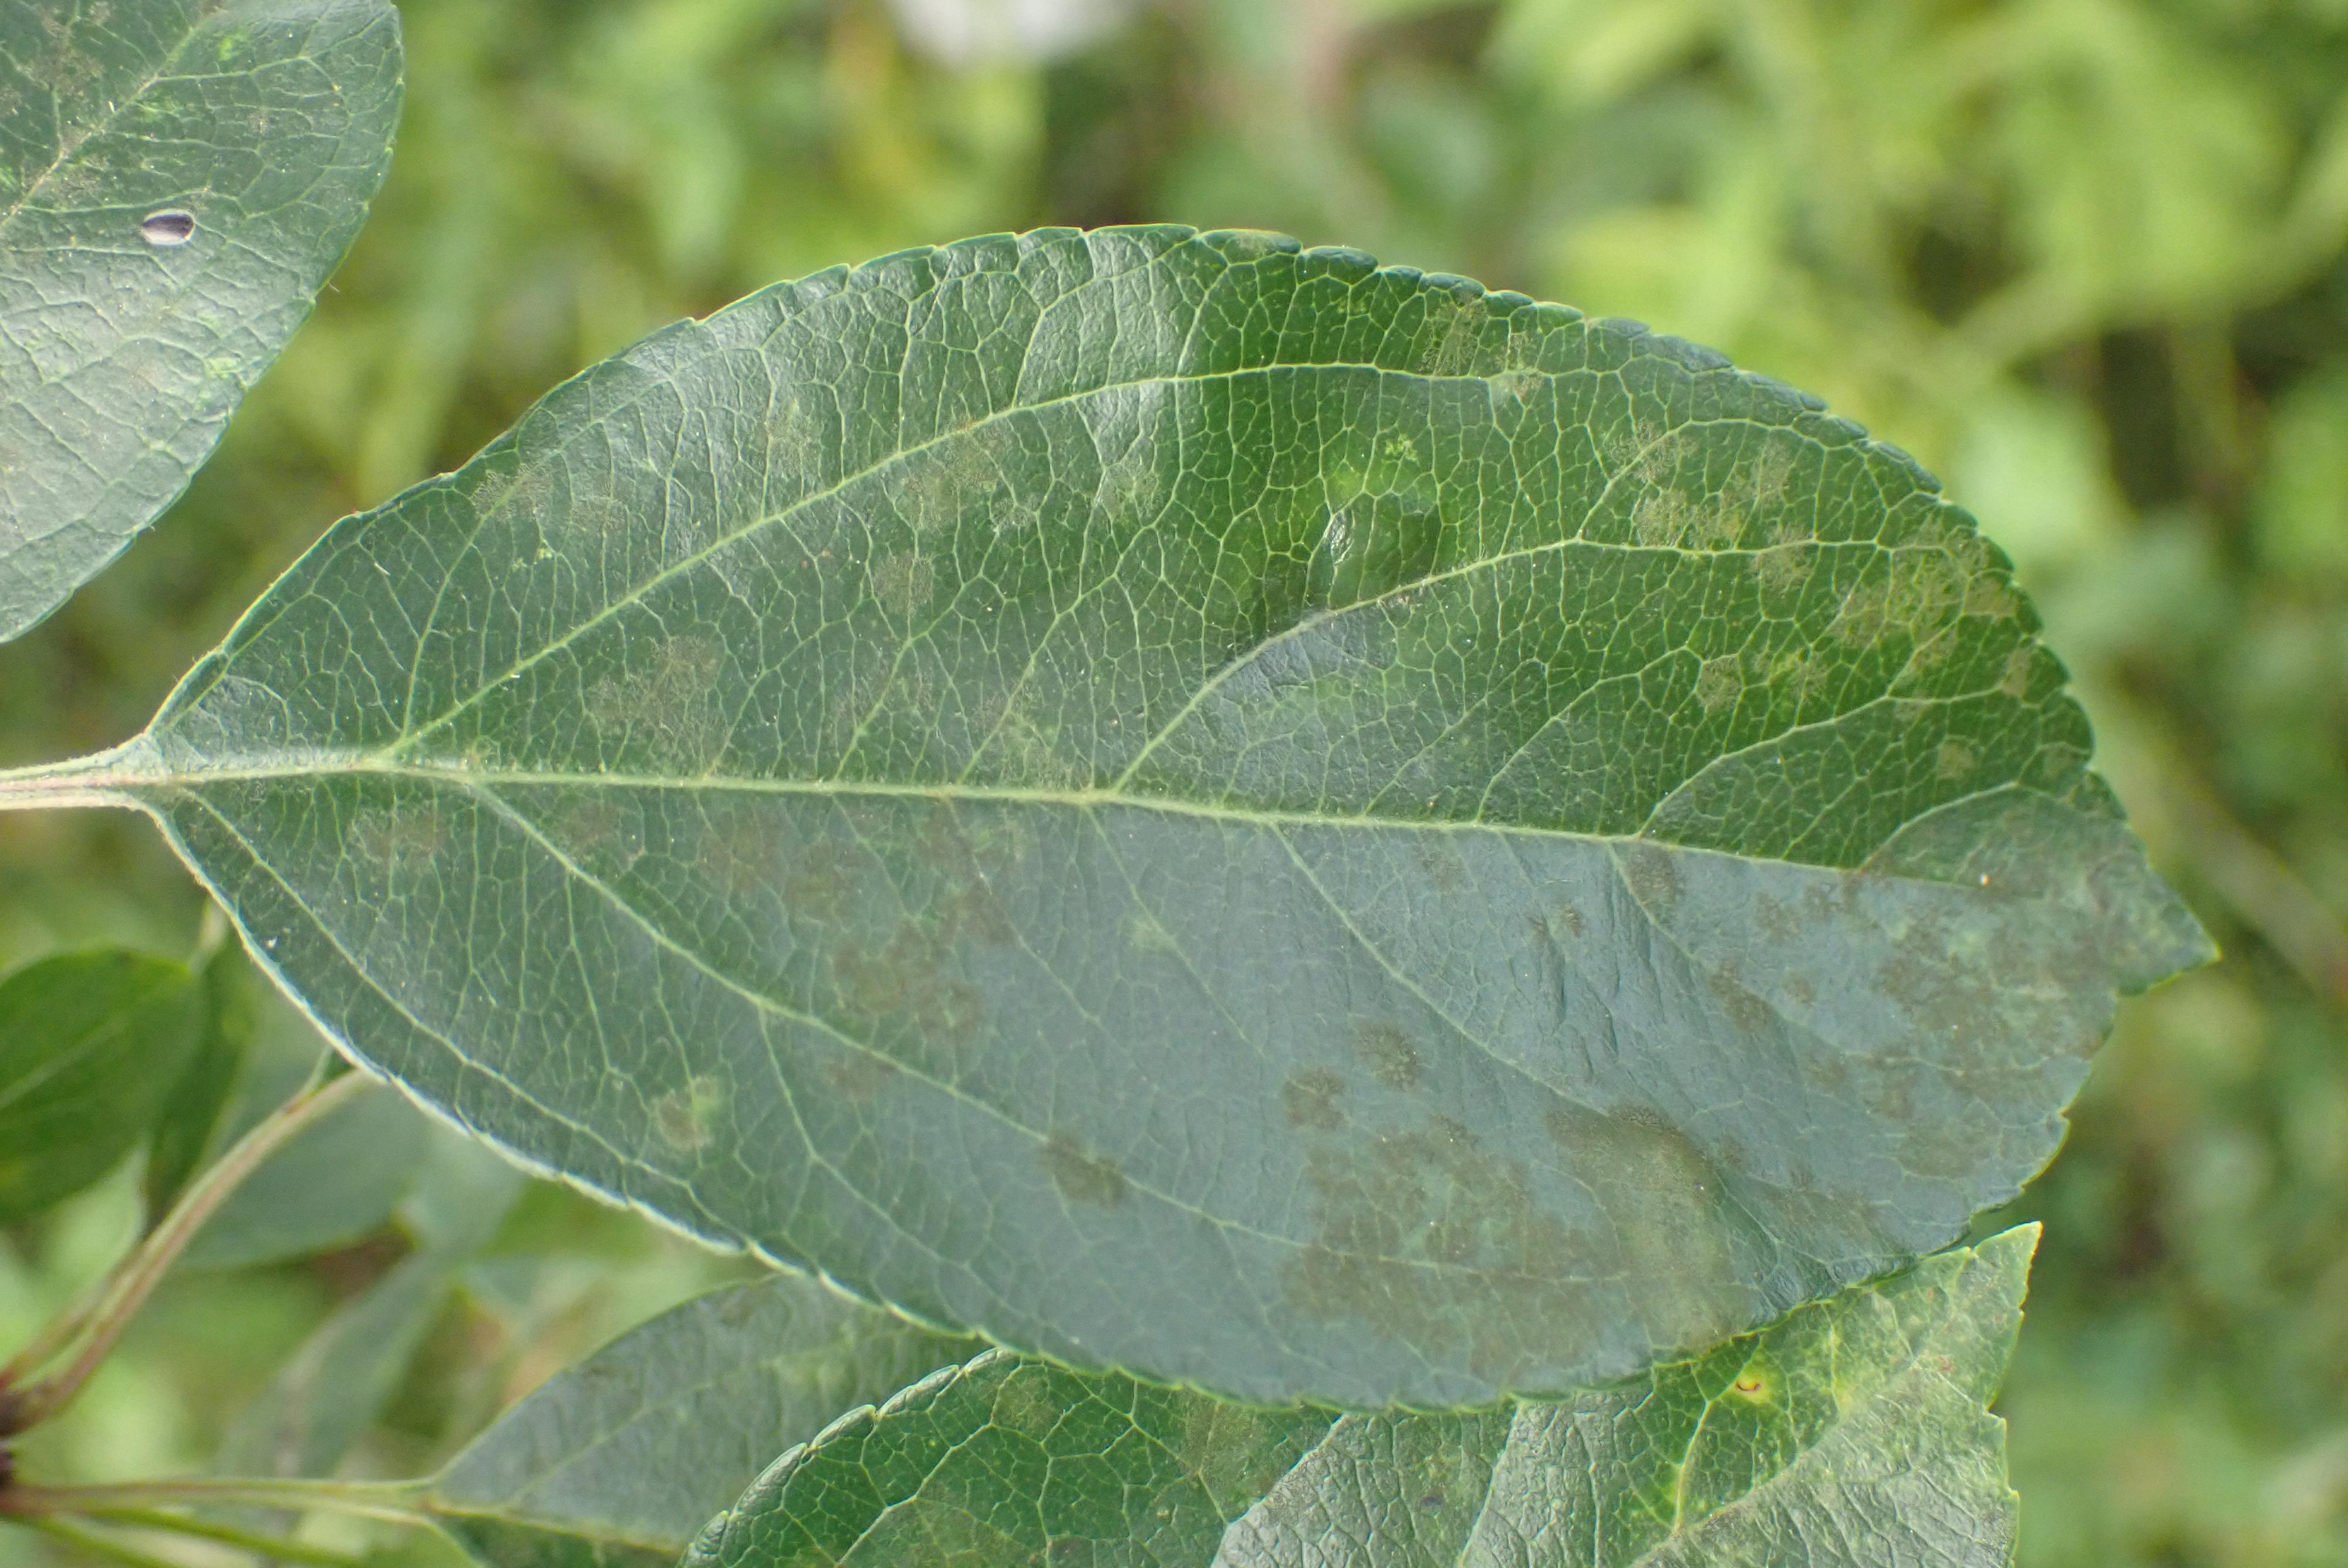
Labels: scab